Lower Sunday River School

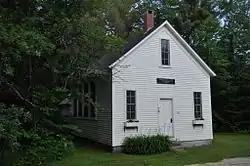

The Lower Sunday River School is an historic school on Sunday River Road, just north of its junction with Skiway Road, in Newry, Maine. Built in 1895 by the town, this is one of the best-preserved one-room schoolhouses in northern Oxford County. The school was listed on the National Register of Historic Places in 1978.